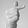
ASL letter: T